Boxer Indemnity Scholarship

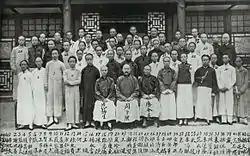
The first group of Boxer Indemnity Scholarship Program students in 1909. Future Republic of China president Zhou Ziqi is seated in the front center.

Prior to the establishment of the Boxer Indemnity Scholarship Program, Yung Wing's Chinese Educational Mission also provided some higher education opportunities in the United States for Chinese students. As the first Chinese graduate of Yale University, Yung Wing persuaded the Qing government to send groups of young Chinese students to the United States to study Western science and technology in 1871. Beginning in 1872, with the support of some reform-minded officials of the Qing dynasty, Yung established the Chinese Educational Mission to send 120 Chinese students to study in the New England region of the United States. However, this short-lived effort was disbanded in 1881, a year prior to the Chinese Exclusion Act, and there was little activity afterwards.